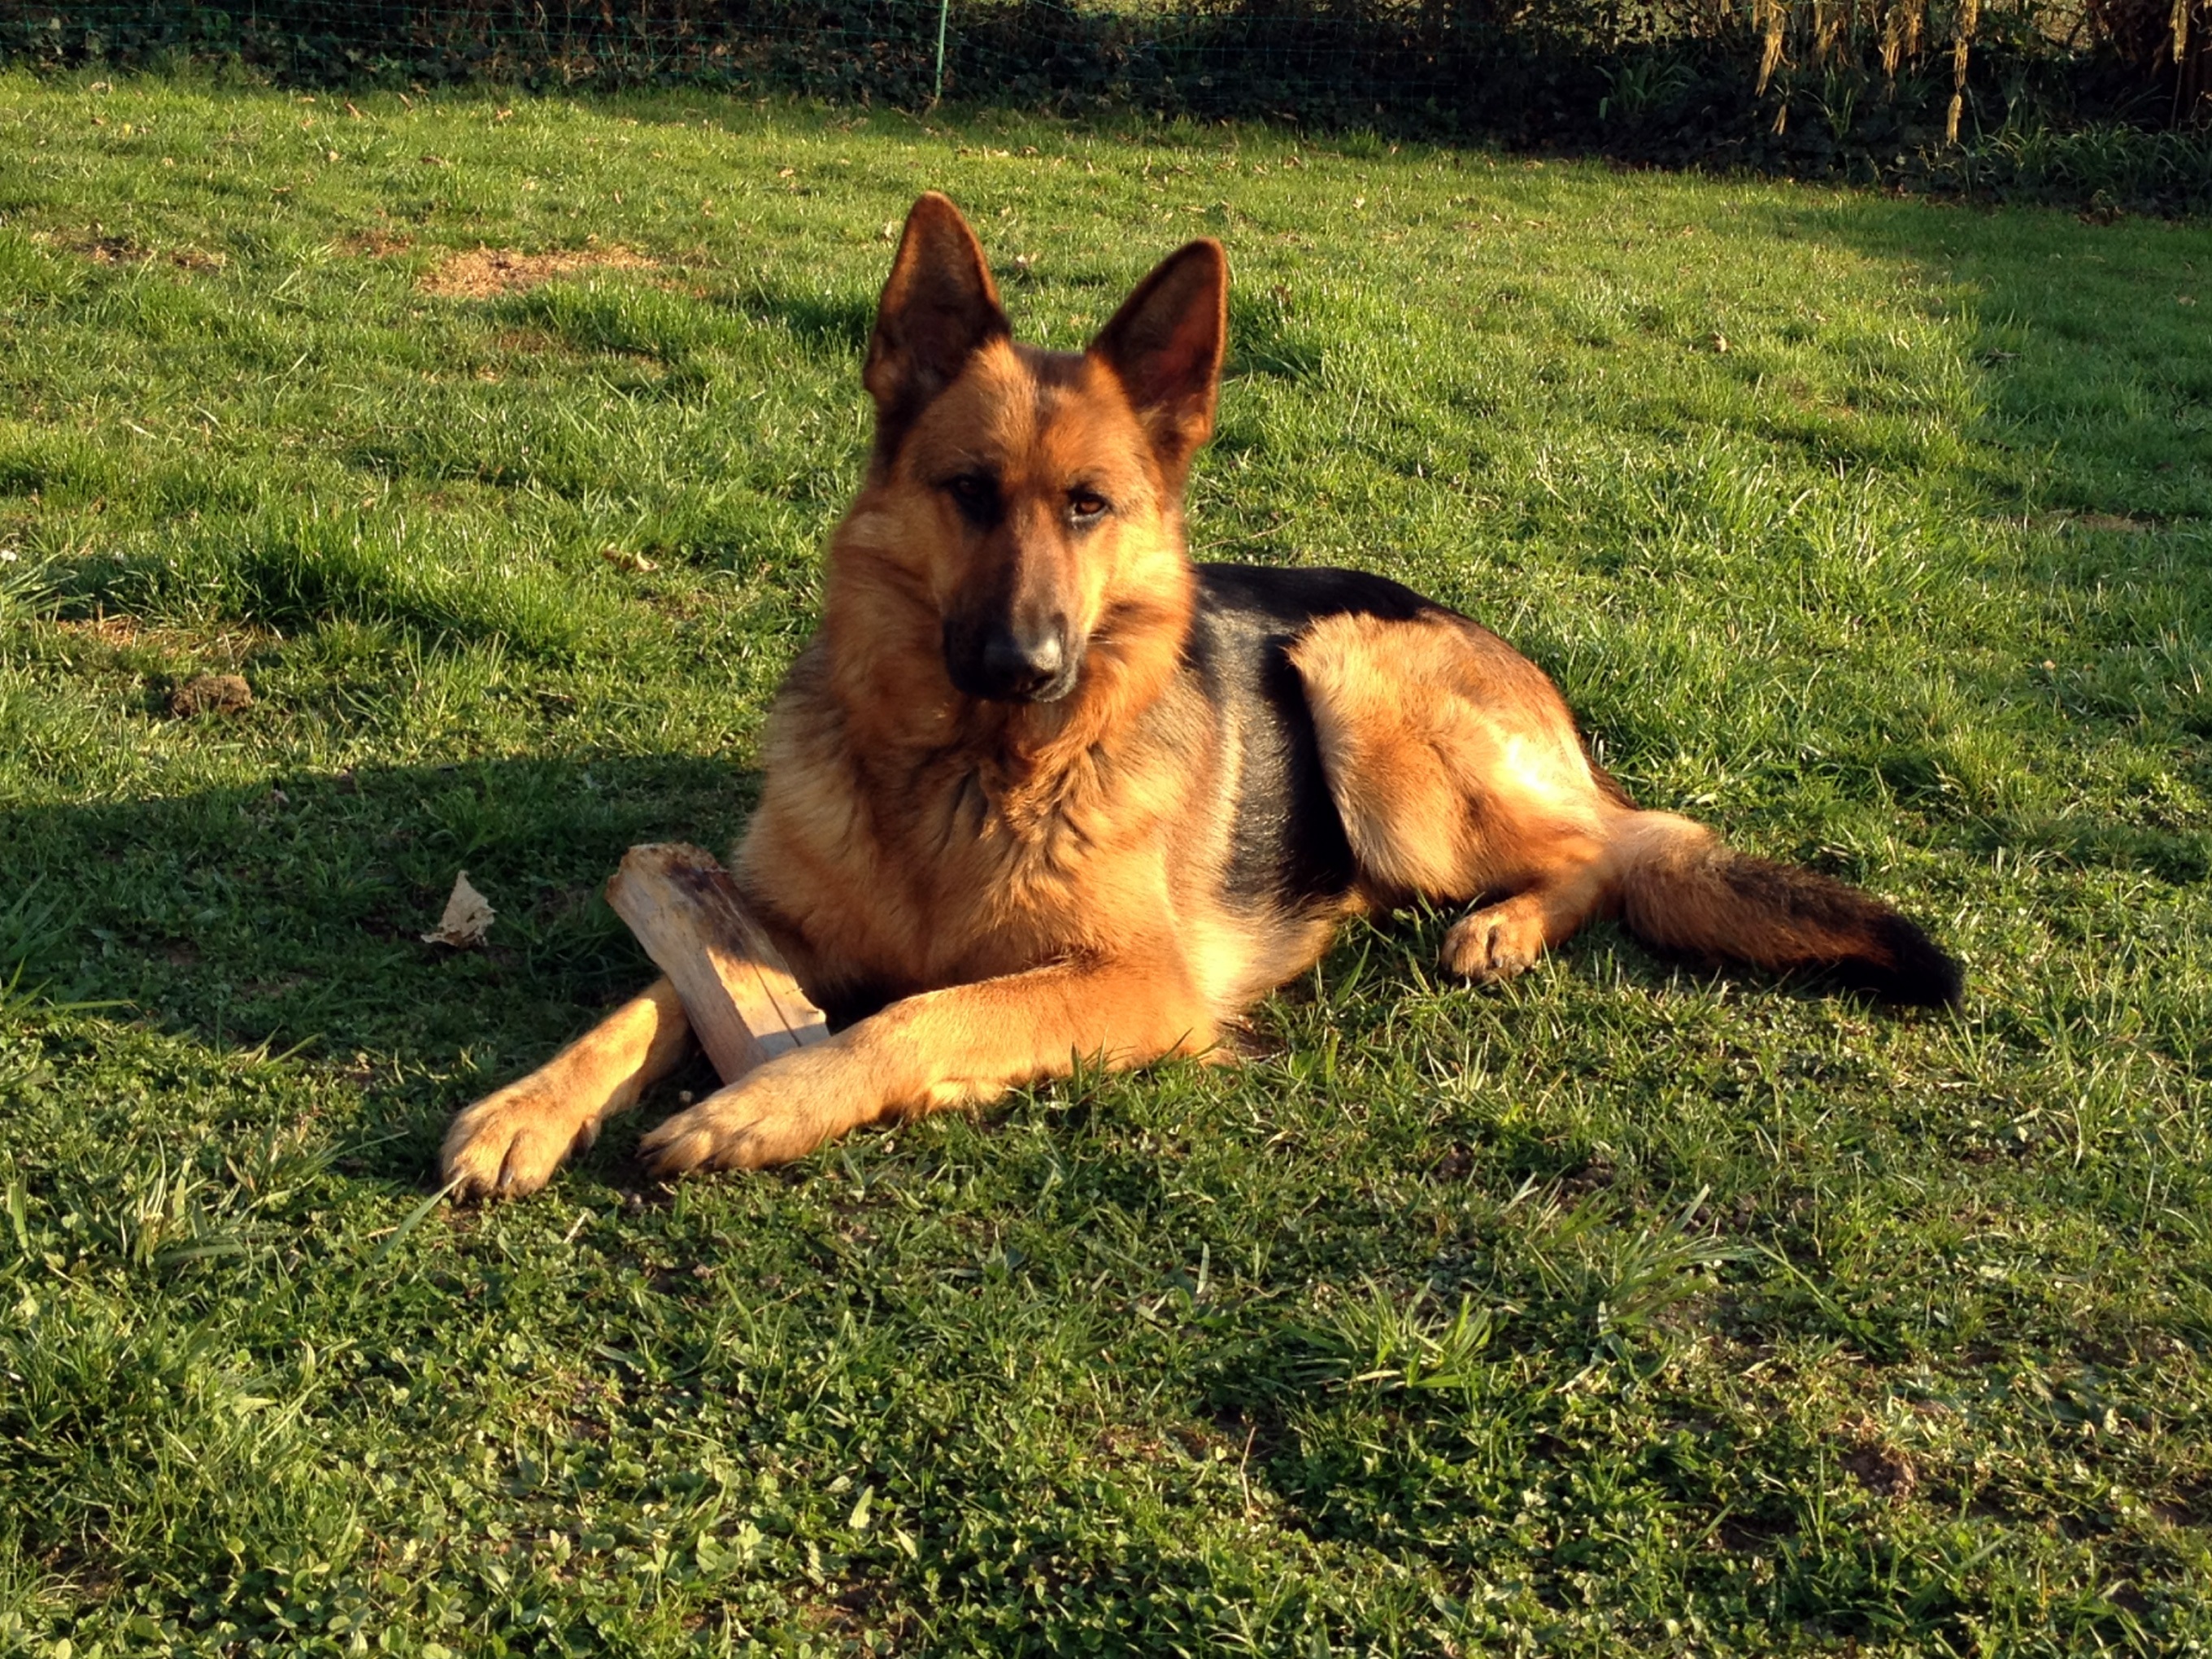
dog, animal, mammal, vertebrate, dog breed, sch fer dog, old german shepherd dog, dog like mammal, saarloos wolfdog, wolfdog, dog breed group, east european shepherd, german shepherd dog